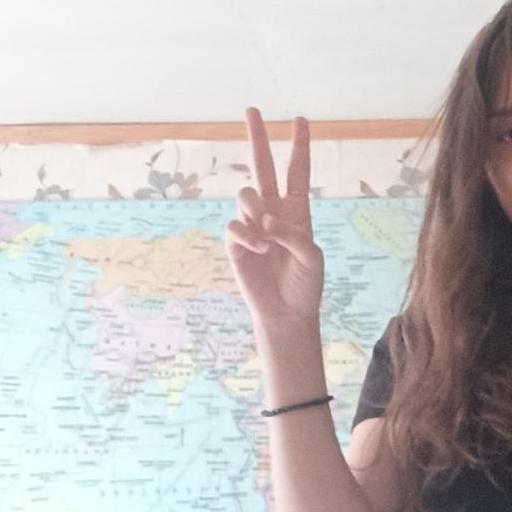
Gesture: peace